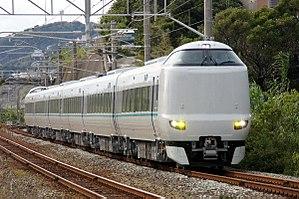
La ligne principale Tōkaidō est une ligne ferroviaire importante des Japan Railways, au Japon. Elle relie Tokyo à Kobe sur une distance de 590 km. La ligne doit son nom au Tōkaidō, l'axe de circulation historique entre Tokyo, Kyoto, Osaka et Kobe.
La ligne Hanwa est une ligne ferroviaire du réseau West Japan Railway Company au Japon. Elle relie la gare de Tennōji à Osaka à celle de Wakayama. C'est une ligne avec un fort trafic de trains de banlieue desservant le sud d'Osaka, mais également avec des services rapides vers l'aéroport du Kansai via la ligne Kansai Airport ou vers la péninsule de Kii.
La ligne circulaire d'Osaka, appelée également par son nom anglais « Loop line », est une ceinture périphérique ferroviaire qui entoure le centre-ville d’Osaka au Japon. Elle est exploitée par la West Japan Railway Company.